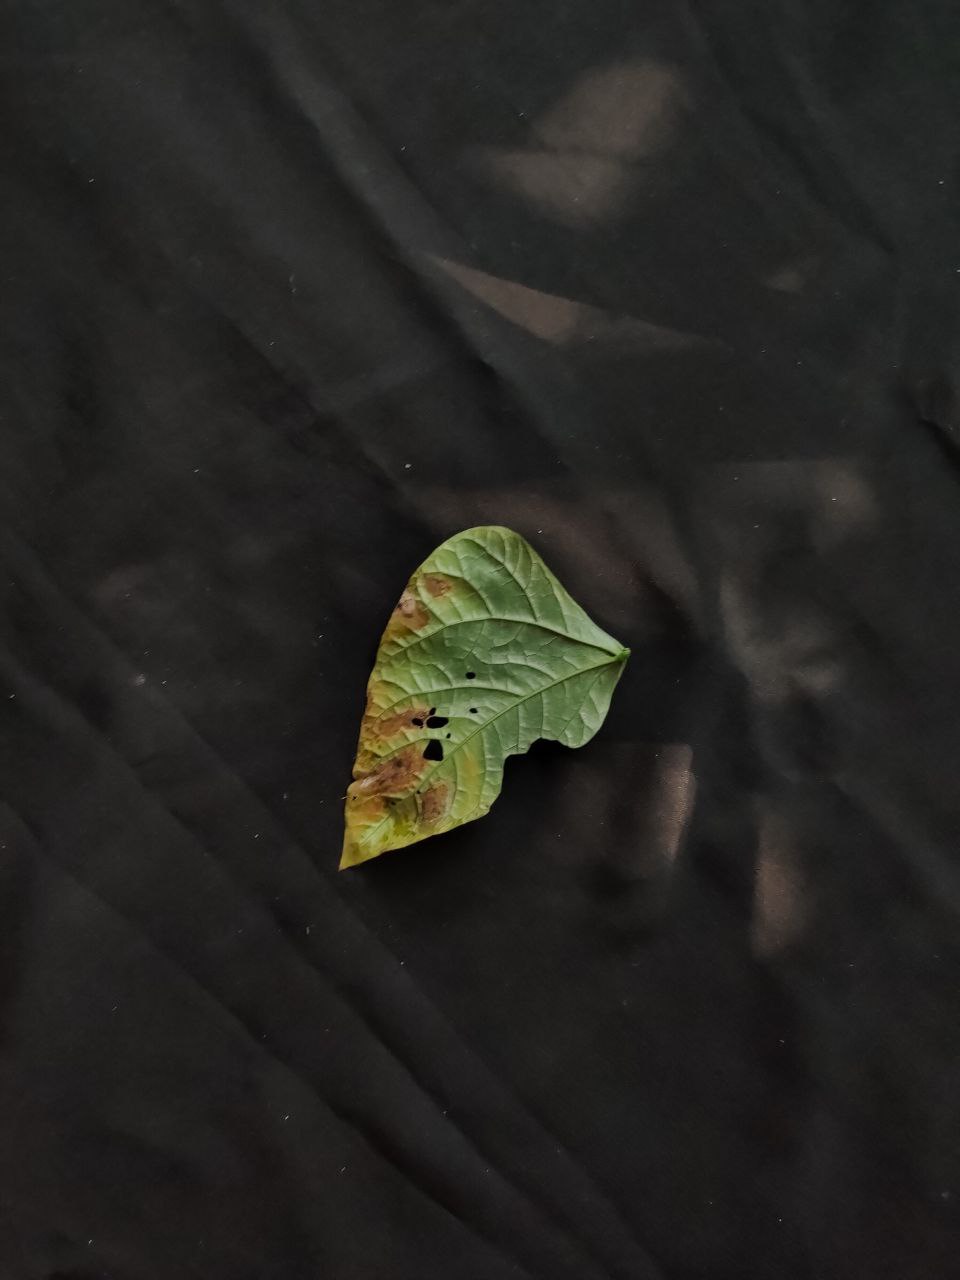
Crop: cowpea
Leaf condition: Bacterial wilt